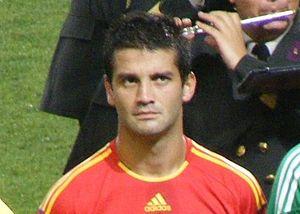
Cristian Eugen Chivu, né le 26 octobre 1980 à Reșița, est un footballeur international roumain qui évoluait au poste d'arrière central.